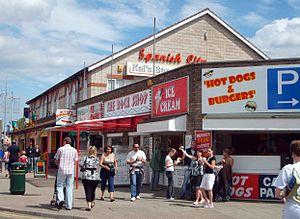
Mablethorpe est une petite ville et station balnéaire au bord de la mer East Lindsey sur la côte du Lincolnshire, Angleterre.